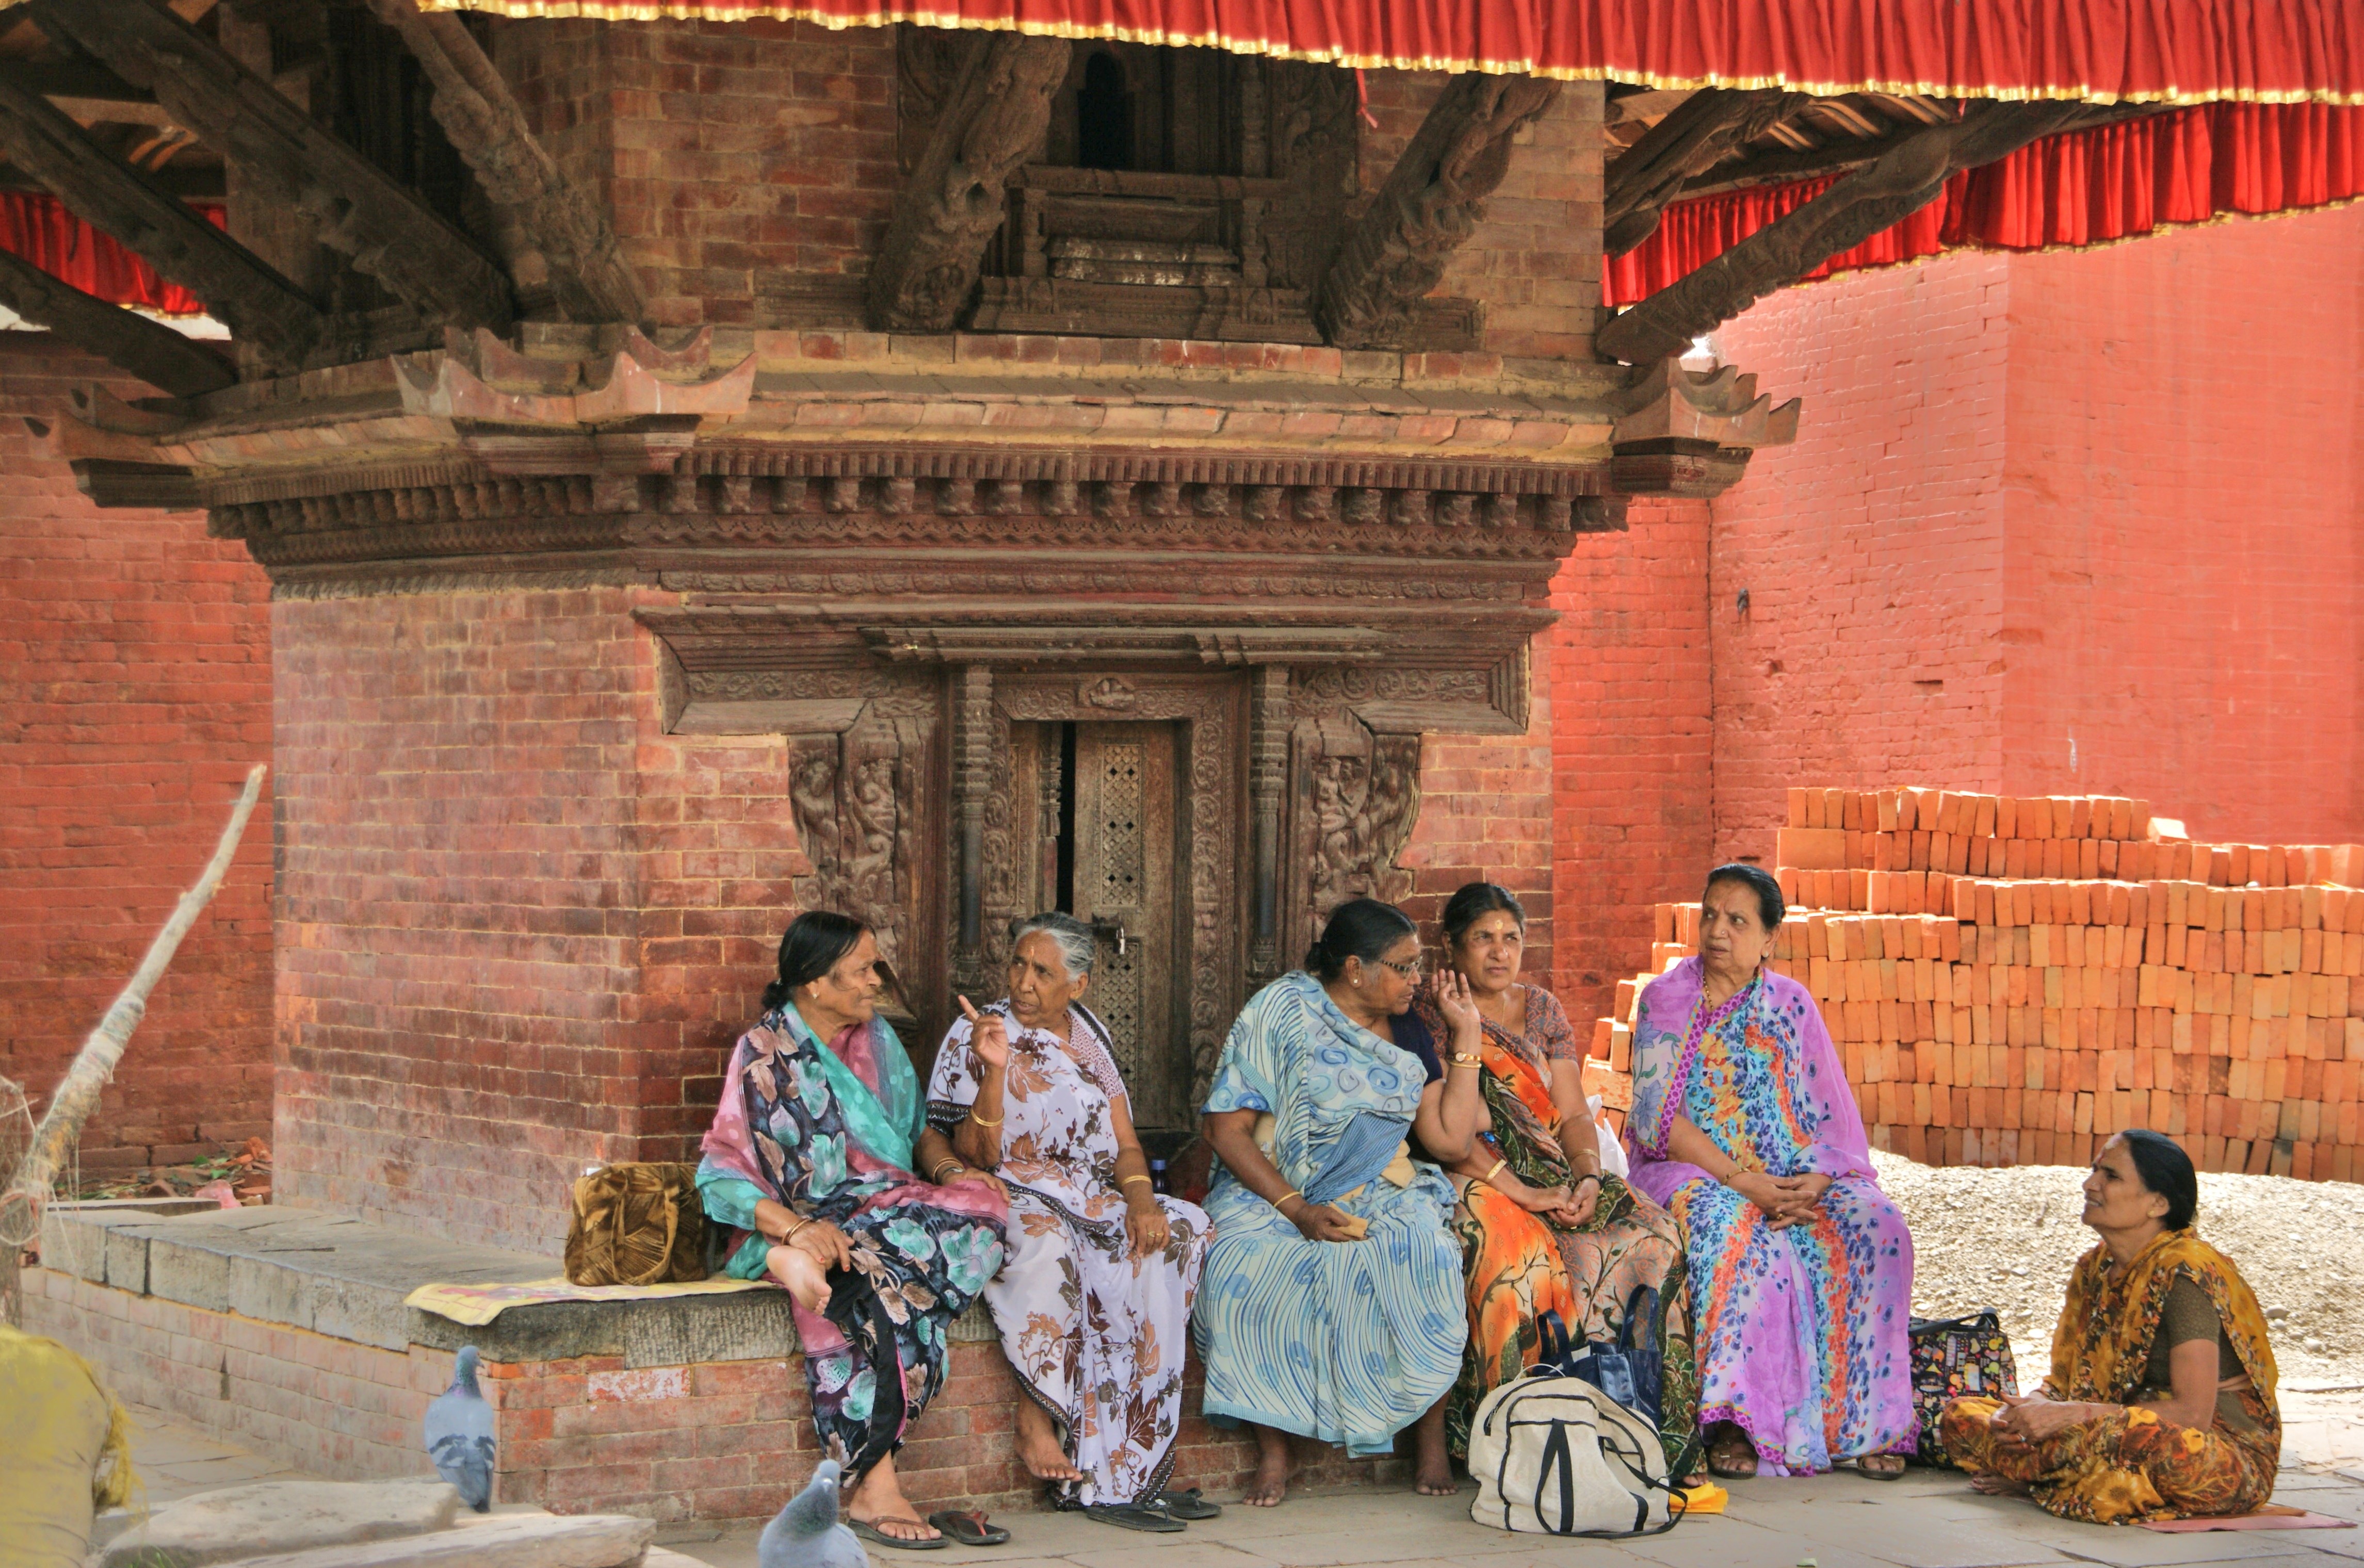
people, tourism, nepal, temple, women, shrine, tradition, kathmandu, hindu temple, ancient history